Severn Beach line

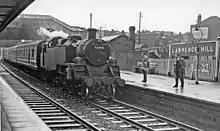
Temple Meads to Severn Beach train in 1958 headed by a BR Standard tank steam locomotive

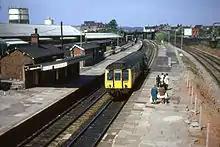
A railcar operating a Severn Beach line service at in the 1970s

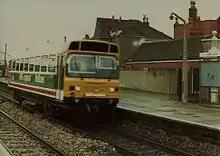
British Rail Engineering Limited concept railbus LEV3 on an evaluation run at in 1981

When the railways were nationalised in 1948, the Severn Beach line came under the aegis of the Western Region of British Railways. Passenger numbers however dropped sharply in 1961 as the result of a fare increase, and so in 1962 a new reduced timetable was enacted, which lost more passengers, and saw the withdrawal of a special schoolchildren's service. A year later in 1963, the Beeching report suggested that all services along the line be withdrawn. Following meetings with staff, it was decided to keep the line open to Severn Beach, but to close the section to Pilning, and also end services via Henbury. These services duly ended, but the line was still threatened, and on 10 February 1967 it was announced that all services between and Severn Beach would be discontinued. An enquiry followed, and in June that year the decision was reversed, on the condition that tickets be issued on the trains. Thus, on 17 July 1967, all stations along the line, other than Temple Meads, had their staff withdrawn. The decrease of costs allowed a reduction of ticket prices, but the line was still under threat until in June 1969 it was decided that the line's closure would result in significant hardship, and so a grant was allocated to ensure continued services. Most of the line was reduced to single track in late 1970, leaving Clifton Down as one of the few passing places.